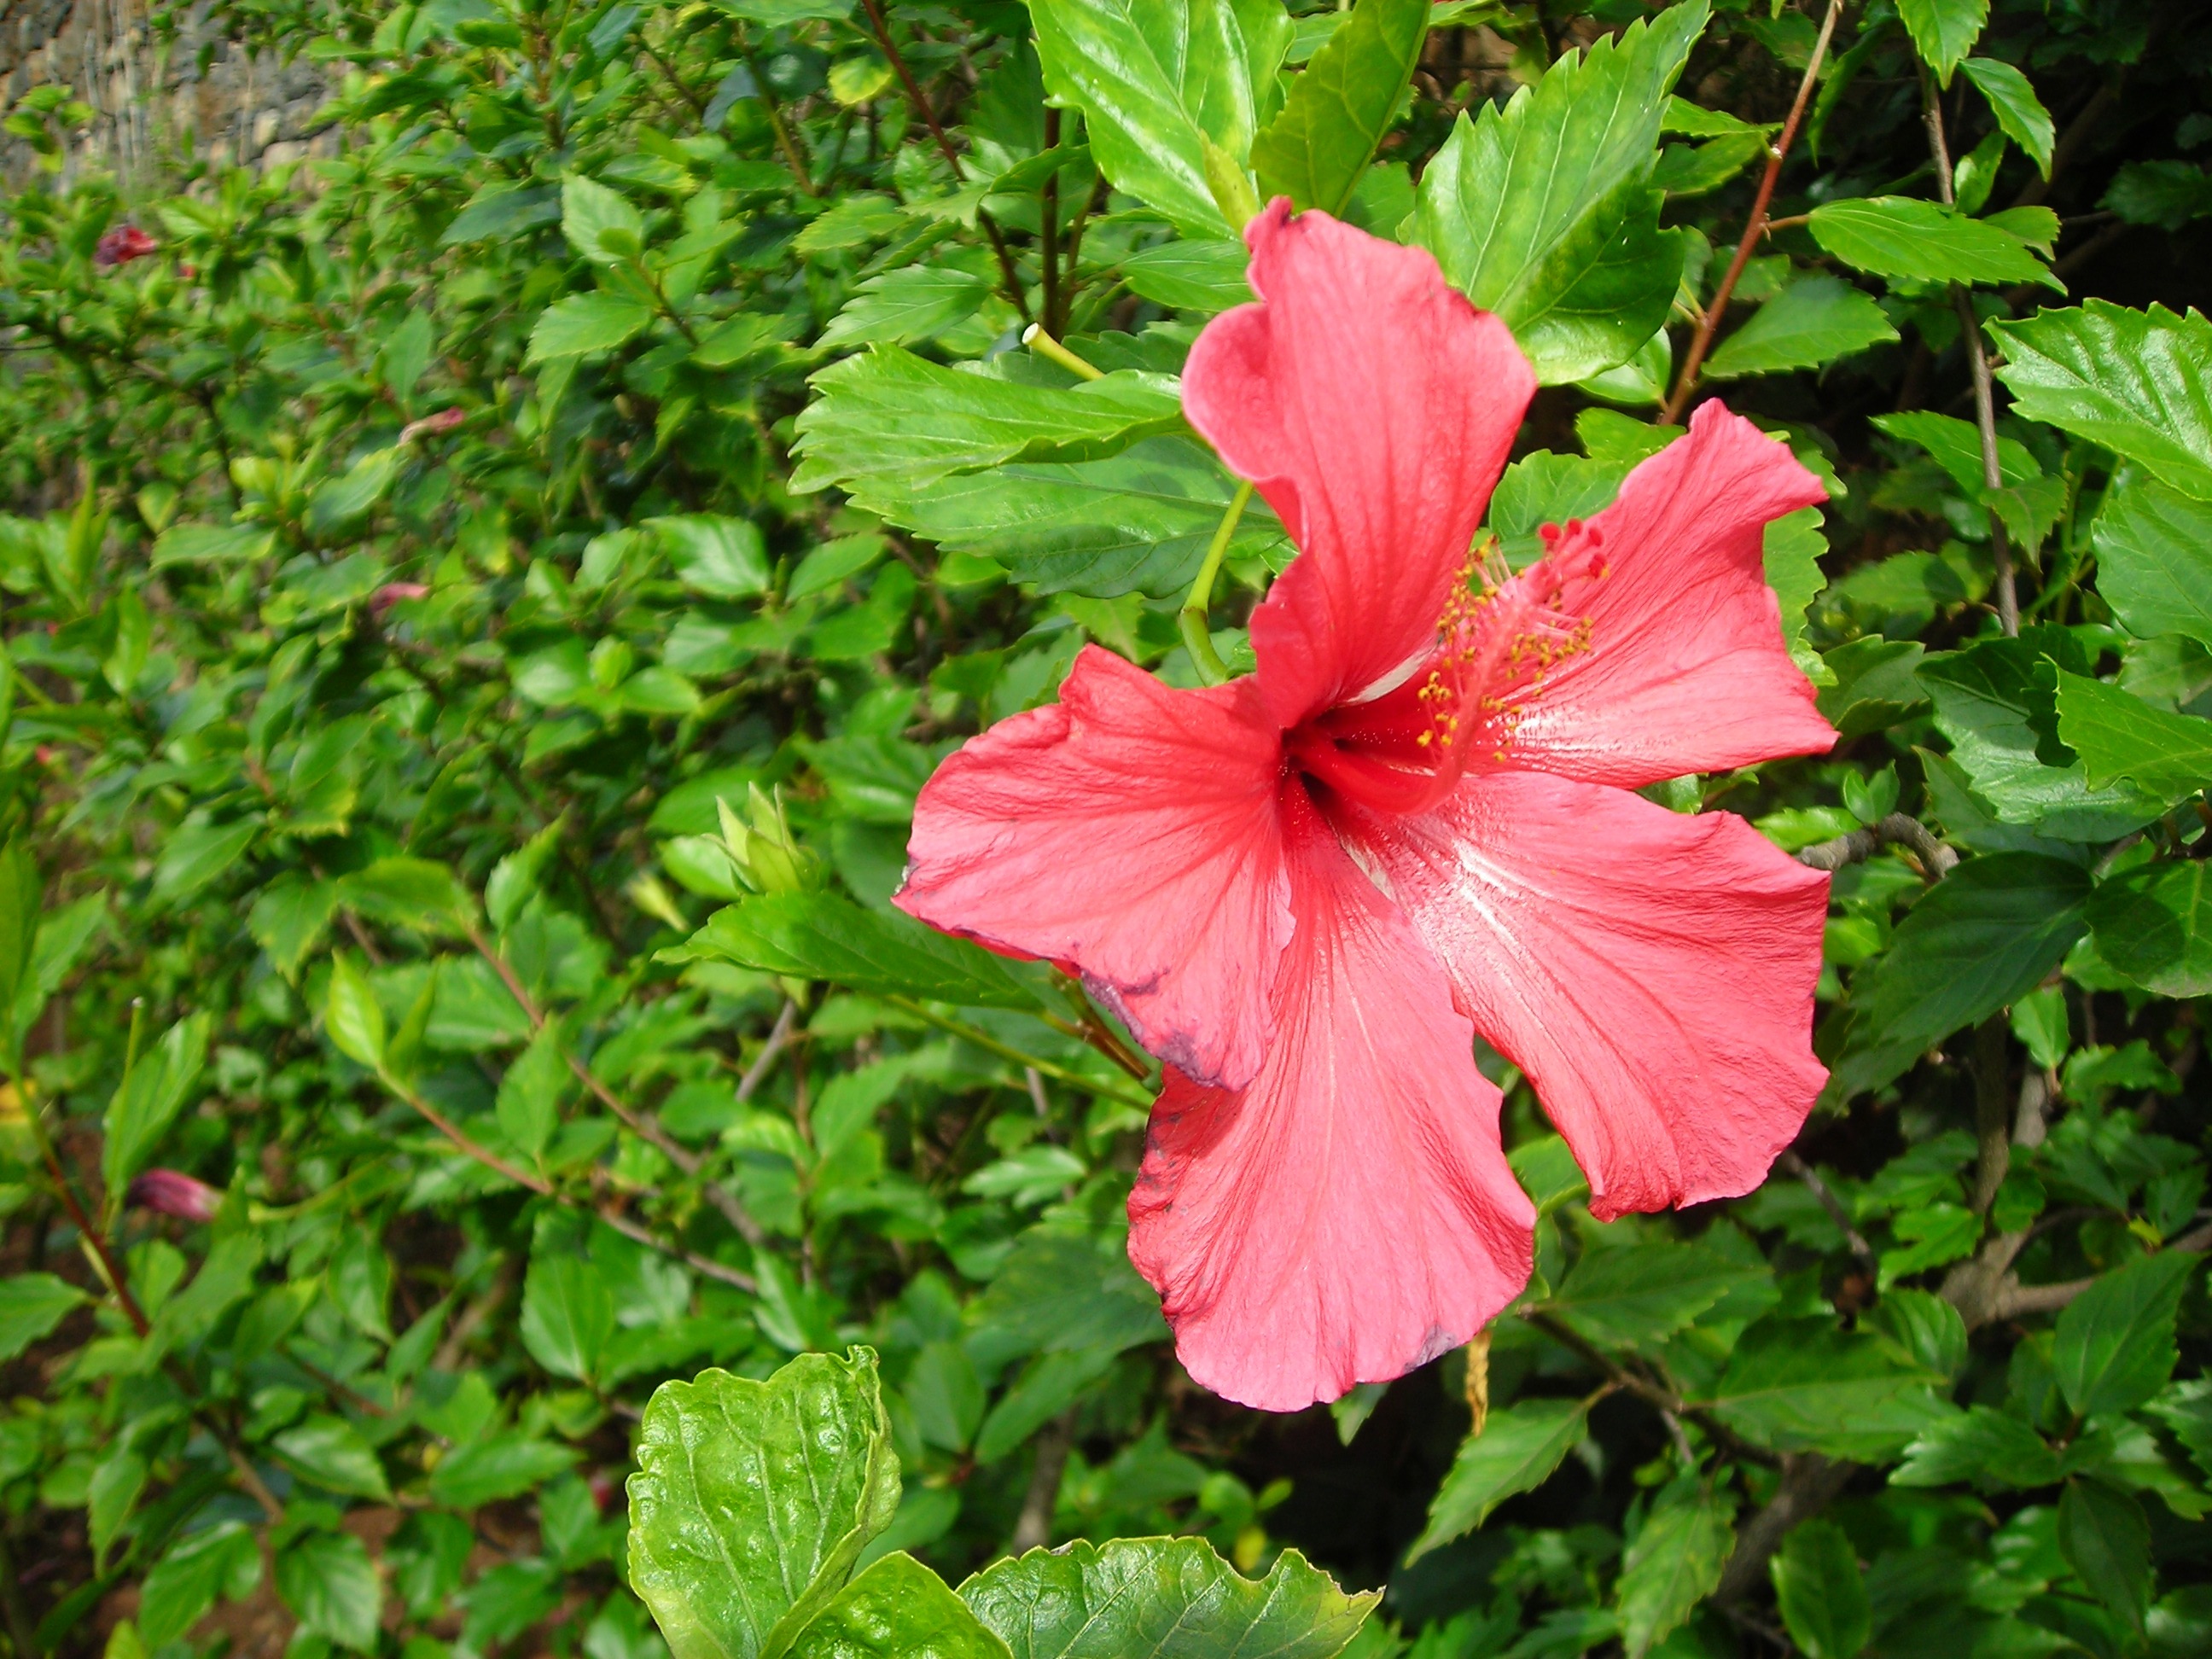
plant, flower, petal, tropical, color, park, botany, garden, pink, flora, botanical, flowers, shrub, hibiscus, malvales, friendly, flowering plant, china rose, chinese hibiscus, annual plant, land plant, mallow family